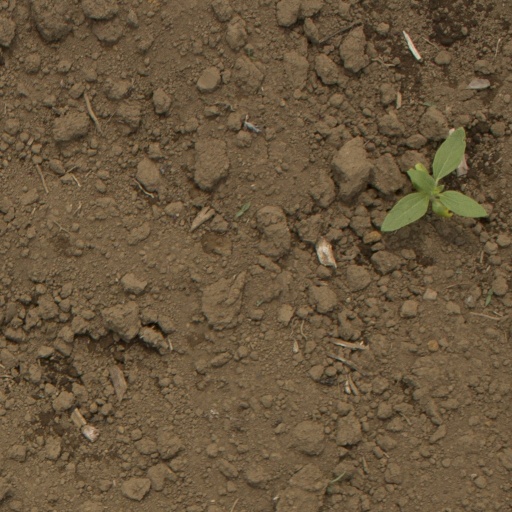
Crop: Jerusalem artichoke